Yichang

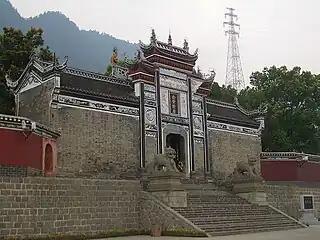
Huangling Temple, Sandouping

As of the 2020 census, its population was 4,017,607 inhabitants of whom 1,536,012 lived in the built-up ("or metro") area consisting of Yiling, Xiling, Wujiagang and Dianjun urban districts. The Xiaoting District has not yet been urbanized. Yichang prefecture-level city, is home to many members of the Tujia ethnic group, who mostly live in several counties in the south-west of the prefecture.